Ling To Monastery

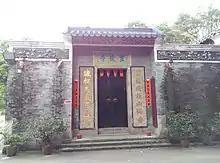
Ling To Monastery

Ling To Monastery or Ling To Tsz is a former Buddhist monastery in Ha Tsuen, Yuen Long District, Hong Kong.